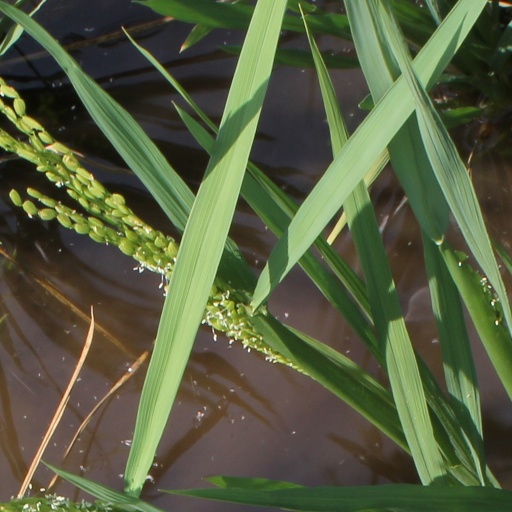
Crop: rice